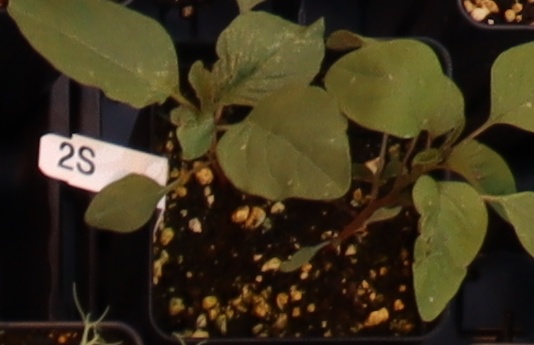
Label: Palmer Amaranth